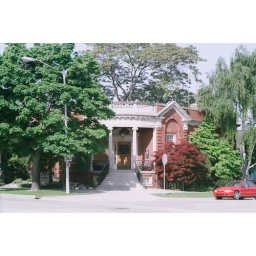
The Carnegie library building in St. Joseph. It now serves as an architect's office.